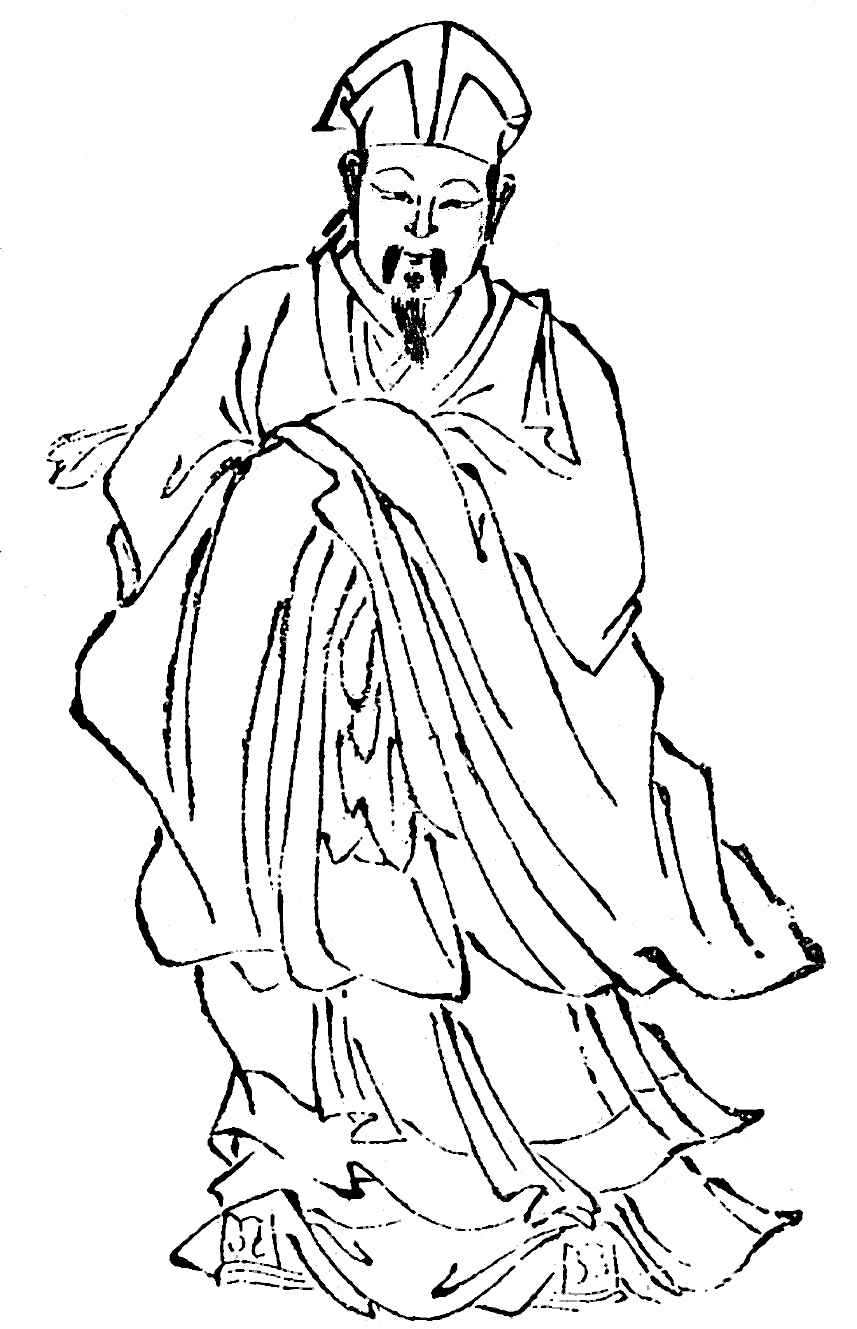
ซุนฮก

| name = ซุนฮก
| native_name = 荀彧
| image = Portrait of Xun Yu.jpg
| image_size = 200px
| caption = ภาพวาดซุนฮกในสมัยราชวงศ์ชิง (1734)
| office = ช่างชูลิ่ง (尚書令)(รักษาการ)
| monarch = พระเจ้าเหี้ยนเต้
| chancellor = โจโฉ
| successor = ฮัวหิม
| birth_date = ค.ศ. 163ชีวประวัติของซุนฮกใน "จดหมายเหตุสามก๊ก" ระบุว่าเขาเสียชีวิตตอนอายุ 50 ปี (ตามการนับอายุแบบเอเชียตะวันออก) ในปีเจี้ยนอัน 17 (ประมาณ ค.ศ. 212) ในรัชสมัยพระเจ้าเหี้ยนเต้แห่งราชวงศ์ฮั่น (十七年， ... 以憂薨，時年五十。) เมื่อคำนวณแล้ว ปีเกิดของเขาน่าจะอยู่ประมาณ ค.ศ. 163
| birth_place = สฺวี่ชาง มณฑลเหอหนาน
| death_date = ค.ศ.212 (49 ปี)
| death_place = เทศมณฑลโช่ว มณฑลอานฮุย
| father = Xun Gun
| occupation = ข้อราชการทหาร, ขุนนาง
| blank1 = ชื่อรอง
| data1 = เหวินรั่ว (文若)
| blank2 = ชื่อหลังเสียชีวิต
| data2 = จิ้งโหว (敬侯)
| blank3 = ตำแหน่ง
| data3 = ว่านซุ่ยถิงโหว(萬歲亭侯)
ซุนฮก (; ค.ศ. 163-212) ชื่อรอง เหวินรั่ว () เป็นข้าราชการทหารและขุนนางที่ทำหน้าที่เป็นที่ปรึกษาของโจโฉในช่วงปลายราชวงศ์ฮั่นตะวันออก
== ประวัติ ==
ซุนฮกมาจากเมืองเองฉวน (ประมาณเมืองสฺวี่ชาง มณฑลเหอหนานในปัจจุบัน) และเกิดในครอบครัวข้าราชการ เขาได้รับการอธิบายไว้ในบันทึกทางประวัติศาสตร์ว่าเป็นสุภาพบุรุษที่สูงและหล่อเหลา ปู่ของเขาคือ ซุนฉู่ (荀淑) รับราชการเป็นนายอำเภอ และมีลูกชาย 8 คน ซึ่งได้รับฉายาว่า "แปดมังกรแห่งตระกูลซุน"; ลุง/อาของซุนฮก คือซุนฉ่วง (荀爽) รับราชการเป็นหนึ่งในซันกง
ซุนฮกได้รับการพิสูจน์แล้วว่าเป็นเด็กหนุ่มที่มีพรสวรรค์ และได้รับการประเมินโดยนักวิชาการชื่อเหอหย่ง ว่าเป็น "ผู้ที่สามารถช่วยเหลือกษัตริย์ได้" (王佐之才) ในปี ค.ศ. 189 เขาได้รับการเสนอชื่อเป็นเซียวเหลียน (ผู้สมัครรับราชการ) และเริ่มรับราชการ เมื่อตั๋งโต๊ะเข้ายึดอำนาจในเมืองหลวงลั่วหยาง ซุนฮกเกรงจะไม่ปลอดภัยจึงลาออกจากราชการกลับไปยังกิจิ๋ว (มณฑลเหอเป่ย์ในปัจจุบัน)
ซุนฮกรับใช้อ้วนเสี้ยวซึ่งมีฐานอำนาจอยู่ในกิจิ๋วเป็นครั้งแรก แต่ต่อมาซุนฮกก็ทิ้งเขาและไปรับใช้โจโฉแทนในปี ค.ศ. 191 โจโฉรับรู้ถึงพรสวรรค์ของซุนฮกและอุทานว่า "เตียวเหลียง (ราชวงศ์ฮั่นตะวันตก)|จื่อฟางของฉันมาแล้ว!"จื่อฟาง" เป็นชื่อรองของเตียวเหลียง (ราชวงศ์ฮั่นตะวันตก)|เตียวเหลียงที่ปรึกษาคนสำคัญของจักรพรรดิฮั่นเกาจู่ เตียวเหลียงมีส่วนอย่างมากในการก่อตั้งราชวงศ์ฮั่น." เมื่อซุนฮกมาถึง เขาได้แต่งตั้งซุนฮกเป็นผู้บัญชาการกองทัพ
== รับใช้ภายใต้โจโฉ ==
การมีส่วนร่วมของซุนฮกต่อกองกำลังและการบริหารของโจโฉนั้นมีมากมายมหาศาล ในด้านหนึ่ง เขาแนะนำคนที่มีความสามารถอีกหลายคนให้โจโฉ รวมทั้งซุนฮิว, ตันกุ๋น, จงฮิว, กุยแก และสุมาอี้ โดยสร้างคณะที่ปรึกษารอบๆ โจโฉ; ในเวลาเดียวกันเขาได้เข้าร่วมในการต่อสู้และเหตุการณ์สำคัญต่างๆ ในยุคนั้นหลายครั้ง โดยมักจะให้คำแนะนำแก่เจ้านายของเขาอย่างทันท่วงที ในทางกลับกัน โจโฉก็เคารพซุนฮกอย่างมากและให้คำแนะนำที่ดีแก่เขา
ในปี ค.ศ. 194 ขณะที่โจโฉนำทัพรบกับโตเกี๋ยมในชีจิ๋ว ฐานอำนาจที่บ้านของเขาที่กุนจิ๋วก็ถูกลิโป้โจมตีอย่างกะทันหัน และขุนนางสองคนของโจโฉคือตันก๋งและเตียวเมาเลือกที่จะแปรพักตร์ไปรับใช้ลิโป้ ในเวลานั้น ซุนฮกรับผิดชอบการป้องกันเมืองเจียนเฉิง (鄄城) และการรักษาเมืองอย่างมั่นคงของเขาช่วยให้เมืองรอดพ้นจากการถูกยึดครอง ทำให้กองทัพของโจโฉกลับมาและขับไล่ลิโป้ออกไป ต่อมาหลังจากการตายของโตเกี๋ยม โจโฉก็หันกลับมาเพื่อที่จะพิชิตชีจิ๋ว ก่อนที่จะไปจัดการกับลิโป้; ซุนฮกเป็นผู้ห้ามปรามเขาจากสิ่งนี้ โดยเตือนเขาว่ากุนจิ๋วเป็นดินแดนหลักและฐานอำนาจของเขา และควรได้รับความปลอดภัยก่อนเป็นอันดับแรก
นอกจากนี้ ตามคำแนะนำของซุนฮกนั้น โจโฉเลือกที่จะคุ้มกันพระเจ้าเหี้ยนเต้ซึ่งขณะนั้นประทับอยู่ในซากปรักหักพังของลั่วหยาง ไปยังฐานอำนาจของเขาที่ Xu (ปัจจุบันคือสฺวี่ชาง มณฑลเหอหนาน) ในปี ค.ศ. 196 โดยรับหน้าที่ในการปกป้องจักรพรรดิ แผนของซุนฮกคือ "ควบคุมผู้ใต้บังคับบัญชาภายใต้พระปรมาภิไธยขององค์จักรพรรดิ" (奉天子以令不臣); ในนวนิยายอิงประวัติศาสตร์สมัยศตวรรษที่ 14 เรื่องสามก๊ก ได้บิดเบือนเรื่องนี้โดยเปลี่ยนเป็น "จับจักรพรรดิเป็นตัวประกันเพื่อควบคุมขุนนาง" (挾天子以令不臣) ในระยะยาว กลยุทธ์นี้จะทำให้โจโฉมีข้อได้เปรียบทางการเมืองเหนือคู่แข่ง ทำให้เขาสามารถกระทำการโดยชอบด้วยกฎหมายภายใต้พระปรมาภิไธยขององค์จักรพรรดิ
ในปี ค.ศ. 200 โจโฉทำสงครามกับอ้วนเสี้ยวในยุทธการที่กัวต๋อ เป็นเวลาหลายเดือน ในที่สุดเสบียงอาหารของเขาก็หมดลง ในขณะที่เขาคิดที่จะล่าถอยเขาได้ส่งจดหมายถึงซุนฮก (ซึ่งตอนนั้นกำลังรักษาเมืองฮูโต๋) เพื่อขอคำแนะนำ ซุนฮกห้ามปรามโจโฉผ่านทางจดหมายโดยเน้นถึงข้อดีหลายประการและกระตุ้นให้เขายืนหยัด ผลสุดท้ายคือชัยชนะอย่างเด็ดขาดของโจโฉ ซึ่งมีความสำคัญอย่างยิ่งต่อการปกครองจีนตอนเหนือของเขา
== เสียชีวิต ==
ในปี ค.ศ. 211 ตังเจี๋ยวและกลุ่มผู้ภักดีต่อโจโฉ ได้ยื่นฎีกาต่อพระเจ้าเหี้ยนเต้โดยเสนอให้โจโฉได้รับตำแหน่ง ก๋ง (公) ข้อเสนอนี้มีความสำคัญเนื่องจากจะทำให้โจโฉสามารถจัดตั้งรัฐศักดินาที่มีขอบเขตในตัวเองได้ภายในราชวงศ์ฮั่น เมื่อถึงจุดนี้ ซุนฮกซึ่งมีอุดมการณ์ให้โจโฉเป็นผู้พิทักษ์ราชวงศ์ฮั่นต่อไป ได้คัดค้านข้อเสนอของตังเจี๋ยวและคณะ
เมื่อรู้ว่าตังเจี๋ยวเป็นตัวแทนของโจโฉเพื่อมาเจรจา ซุนฮกจึงบอกกับตังเจี๋ยวว่าภารกิจขอโจโฉคือการฟื้นฟูราชวงศ์ฮั่นและจะไม่เห็นด้วยกับการเคลื่อนไหวดังกล่าว ซึ่งนั่นอาจเป็นการบอกใบ้ถึงโจโฉว่าเขาควรละทิ้งความคิดนี้ คำพูดของซุนฮกทำให้โจโฉไม่พอใจอย่างมาก
ต่อจากนี้ ซุนฮกถูกส่งไปมอบรางวัลแก่ทหารที่เข้าร่วมการต่อสู้กับซุนกวน ขณะที่อยู่ที่นั่น กล่าวกันว่า ซุนฮกล้มป่วยและถูกนำตัวไปที่สิ่วชุ่น (寿春; ปัจจุบันคือ Shou County มณฑลอานฮุย) เพื่อรับการรักษาและพักฟื้น เขาเสียชีวิตในปีต่อมาคือในปี ค.ศ. 212 การตายของเขาทำให้เกิดความสงสัยอย่างมากและเป็นเรื่องของการถกเถียงหลังจากที่เขาคัดค้านการขึ้นเป็นก๋งของโจโฉ
== ครอบครัว ==
* หลานอา ซุนฮิว (วุยก๊ก)|ซุนฮิว
* บุตร ซุนหุน
== อ้างอิง ==
=== การอ้างอิง ===
=== บรรณานุกรม ===
* ตันซิ่ว (คริสต์ศตวรรษที่ 3). "จดหมายเหตุสามก๊ก" ("ซันกั๋วจื้อ"), เล่ม 10.
* เผย์ ซงจือ (คริสต์ศตวรรษที่ 5). "อรรถาธิบายจดหมายเหตุสามก๊ก" ("ซันกั๋วจื้อจู้")
หมวดหมู่:บุคคลในยุคสามก๊ก|ซุนฮก
หมวดหมู่:ข้าราชการของอ้วนเสี้ยว
หมวดหมู่:ข้าราชการของโจโฉ